Condottiero

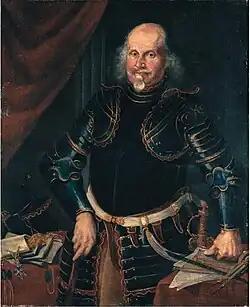
"Portrait of a condottiero" by Ermanno Stroiffi

The "condottieri" company commanders selected the soldiers to enlist; the was a consolidated contract, and, when the (service period) elapsed, the company entered an (wait) period, wherein the contracting city-state considered its renewal. If the expired definitively, the "condottiere" could not declare war against the contracting city-state for two years. This military–business custom was respected because professional reputation (business credibility) was everything to the condottieri; a deceived employer was a reputation ruined; likewise, for maritime mercenaries, whose stipulated naval military-service terms and conditions; sea captains and sailors so-contracted were called . Their principal employers were Genoa and the Papal States, beginning in the fourteenth century, yet Venice considered it humiliating to so employ military sailors, and did not use naval mercenaries, even during the greatest danger in the city's history.